Question: Please indicate a possible affordance area of the sit_on_bench that can be used for sitting
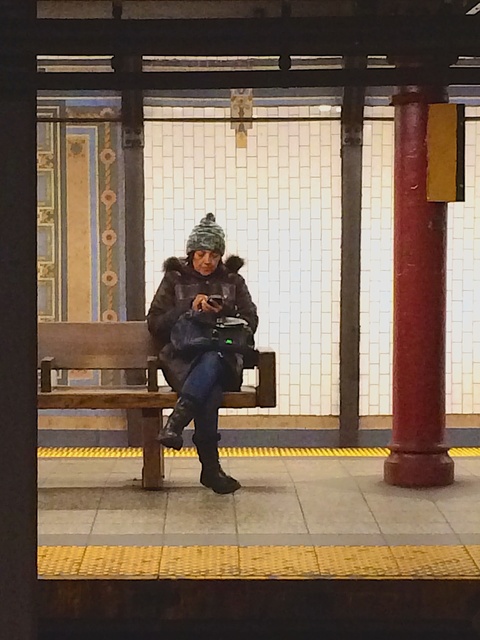
Answer: [38.556, 372.747, 253.564, 406.907]